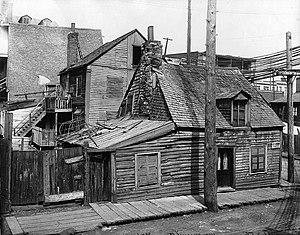
Griffintown maison 1903
Griffintown est un ancien quartier ouvrier du Sud-Ouest de Montréal. Le quartier est situé entre la rue Notre-Dame, l'Autoroute Bonaventure et le boulevard Georges-Vanier. Il est situé au nord du canal de Lachine.